Clones Abbey

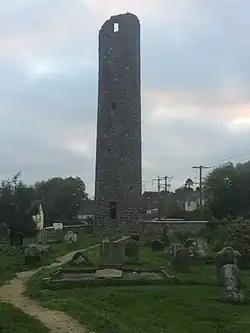
Clones Round Tower and Graveyard

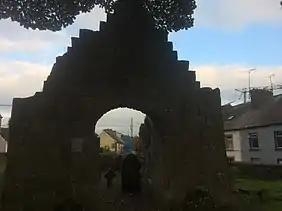
The "Wee Abbey"

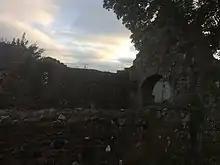
Clones Abbey - side view

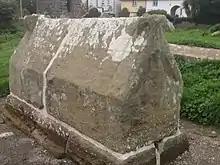
St. Tighernach's Tomb

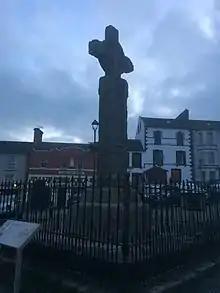
Clones High Cross

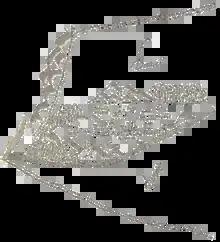
This drawing from c. 1587 shows the church of the Augustinian abbey, labelled "a churche", still standing with its tower and choir at the site of the graveyard, east of the round tower and west of the surviving ruin of the small Romanesque church.

Clones Abbey is a ruined monastery that later became an Augustinian abbey in the twelfth century, and its main sights are ecclesiastical. The Abbey was formerly known as St. Tighernach Abbey, and was referred to locally as the "wee abbey". Parochial and monastic settlements were separated, and it seems likely that the building became the Abbey of St. Peter and Paul. In the "Book of Armagh" and "Annals of Ulster" the word Clones is referenced as "Clauin Auis" and "Cluain Auiss," respectively. As there is no word in standard dictionaries of Old Irish that give the form "auis" or "eois", Seosamh Ó Dufaigh has speculated that the word is a cognate of the Welsh word for point or a tip: "awch". Although, Bearnard O'Dubhthaigh disputes this theory on the grounds that the earlier form of "awch" is "afwch". Folklore suggests that the monastic town was originally called "Cluin Innish" on account of it being surrounded by water.